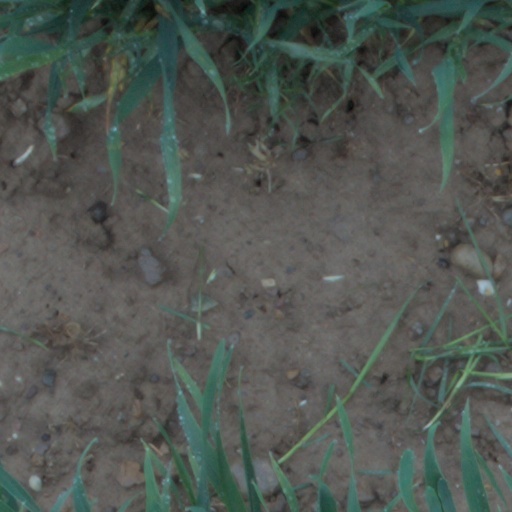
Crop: wheat